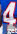
Number: 4